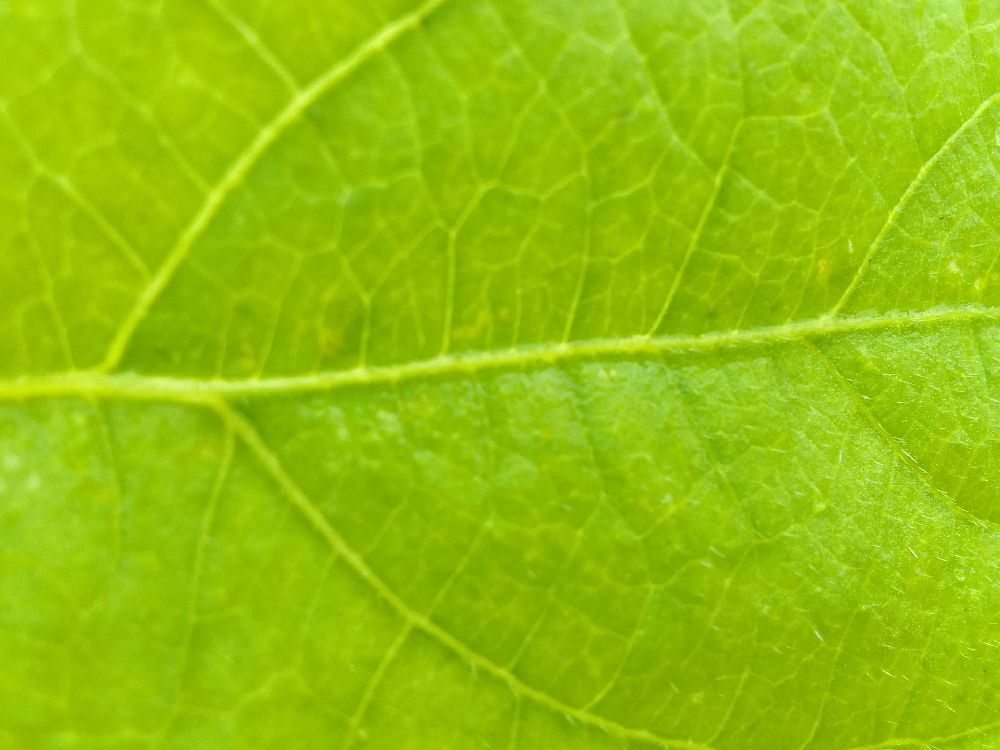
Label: healthy